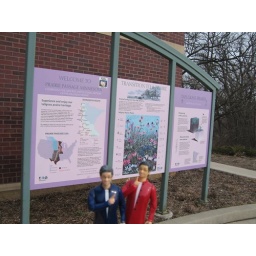
Pretty flowers on the posters - none out in the ground yet